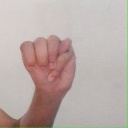
अक्षर: म